Steyning

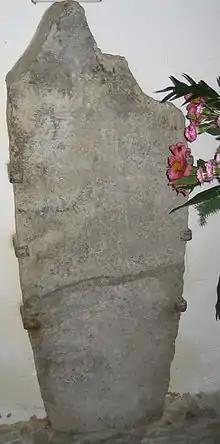
Possible tombstone of Æthelwulf, King of Wessex, in the church porch – the two incised crosses may indicate a royal burial

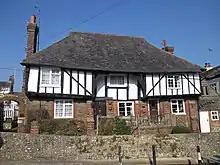
The Old Workhouse, Mouse Lane

Steyning has existed since Anglo-Saxon times. Legend has it that St Cuthman built a church, at one time dedicated to him, later to St Andrew, and now jointly to St Andrew and St Cuthman, where he stopped after carrying his mother in a wheelbarrow. Several of the signs that can be seen on entering Steyning bear an image of his feat. King Alfred the Great's father, Æthelwulf of Wessex, was originally buried in that church, before being transferred to Winchester – a Saxon grave slab (possibly his) remains in the church porch.